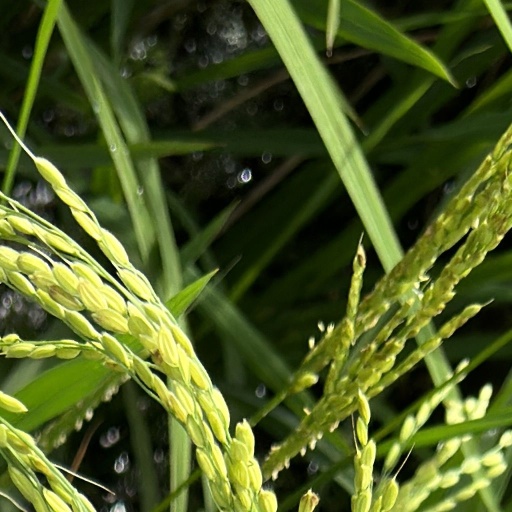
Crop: rice